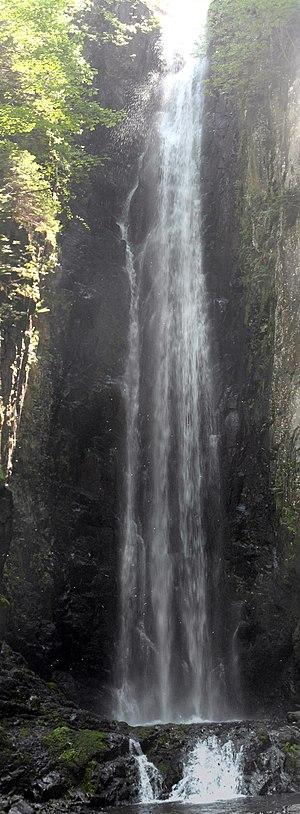
La cascade du loup est une cascade située dans la vallée du rio di Regnana, dans la commune de Bedollo, dans le Trentin.